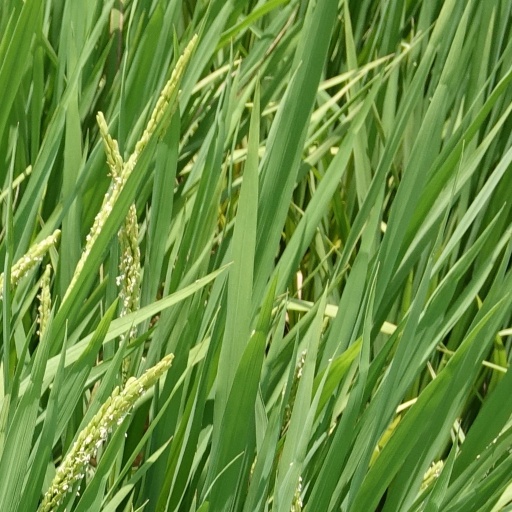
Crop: rice